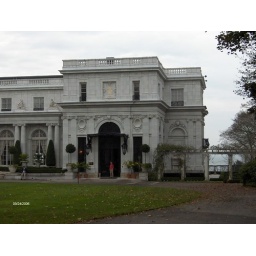
Michelle standing in the main door way of Rosecliff.